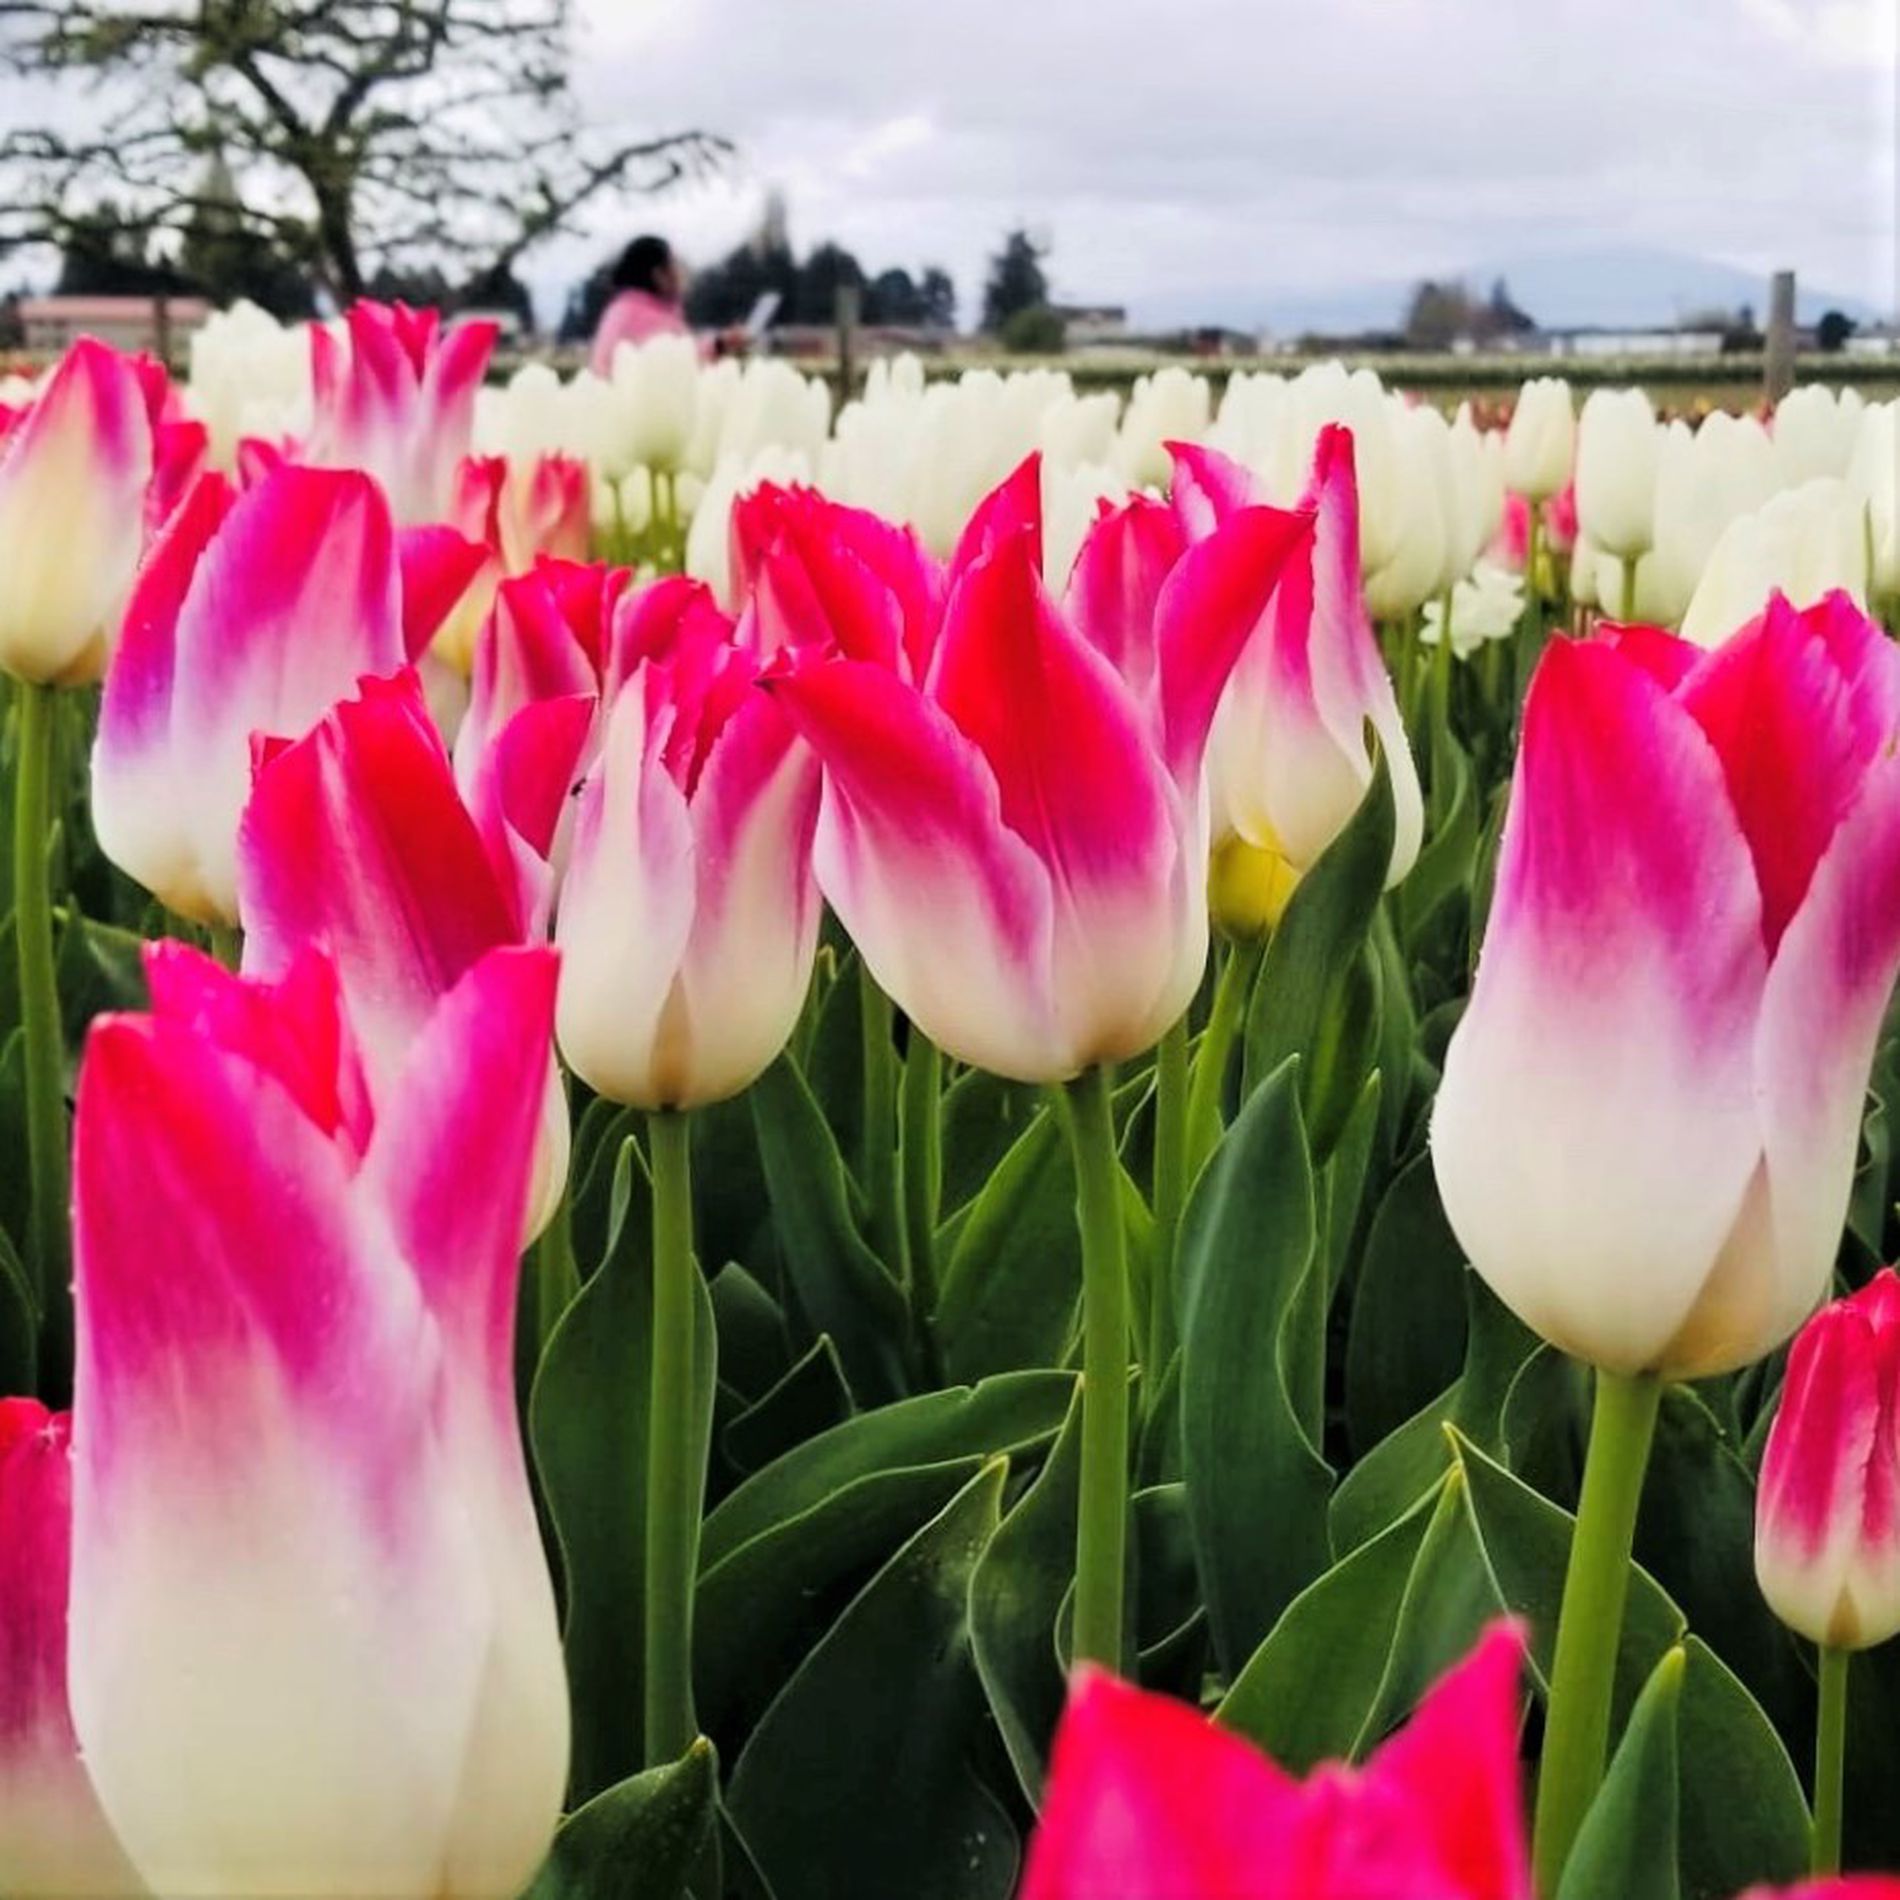
field of flowers
A vivid field of pink and white flowers in full bloom in the foreground, . The petals are deep pink at the tips, gradually fading to white toward the base. the background there's a blurred cloudy sky with distant trees, hills, buildings and person.
A close up shot taken from low angle, focusing on the flowers in the foreground. while the background is blurred trees, hills, buildings and person. The lighting is natural and soft from the cloudy sky. The overall mood is calm, peaceful, and fresh.
Labels: Flower, Petal, Plant, Outdoors, Nature, Tulip, Person, Spring, Head, Rose, sky, flowers field